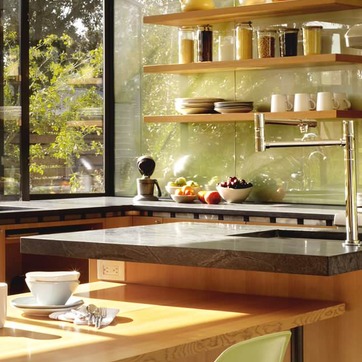
Material: food